Noddy housing

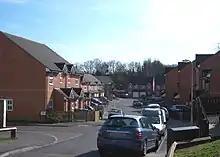
Cul-de-Sac of relatively plain 'Noddy Houses' in Aldershot, Hampshire. Note roof construction being of 45° standard trusses (yet allowing internal volume to be wasted by not being in use as habitable space) with apparently unnecessary smaller gables.

A counterpoint to this argument is that they are not so much poorly executed houses, but simply cheaper houses with the merit of being more affordable. If they were more spacious and built of better materials on larger plots of land, self-evidently they would cost more.